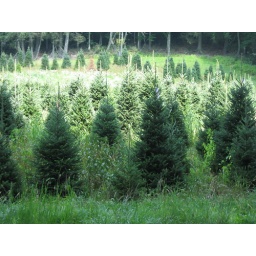
christmas tree farm in nc mountains